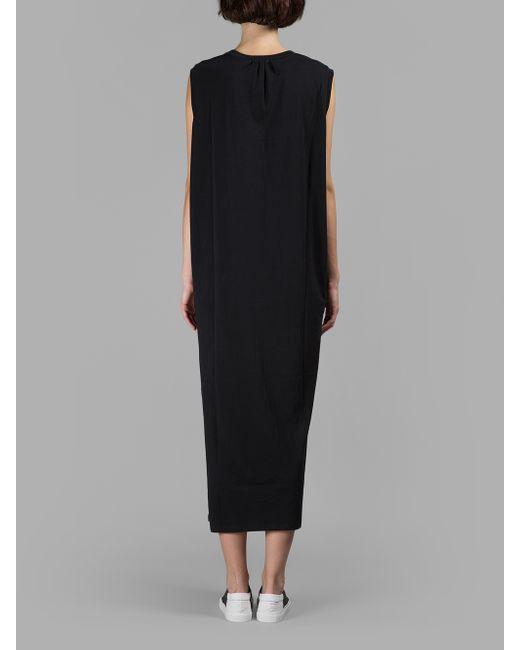
Elegantes schwarzes Kleid für den lässigen Gebrauch